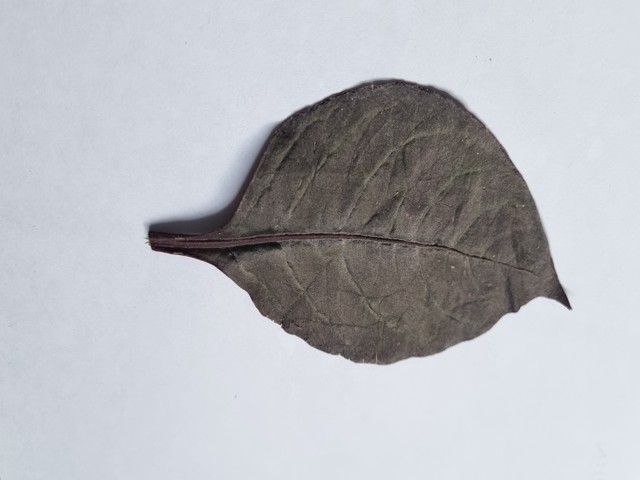
Plant: kalochitra